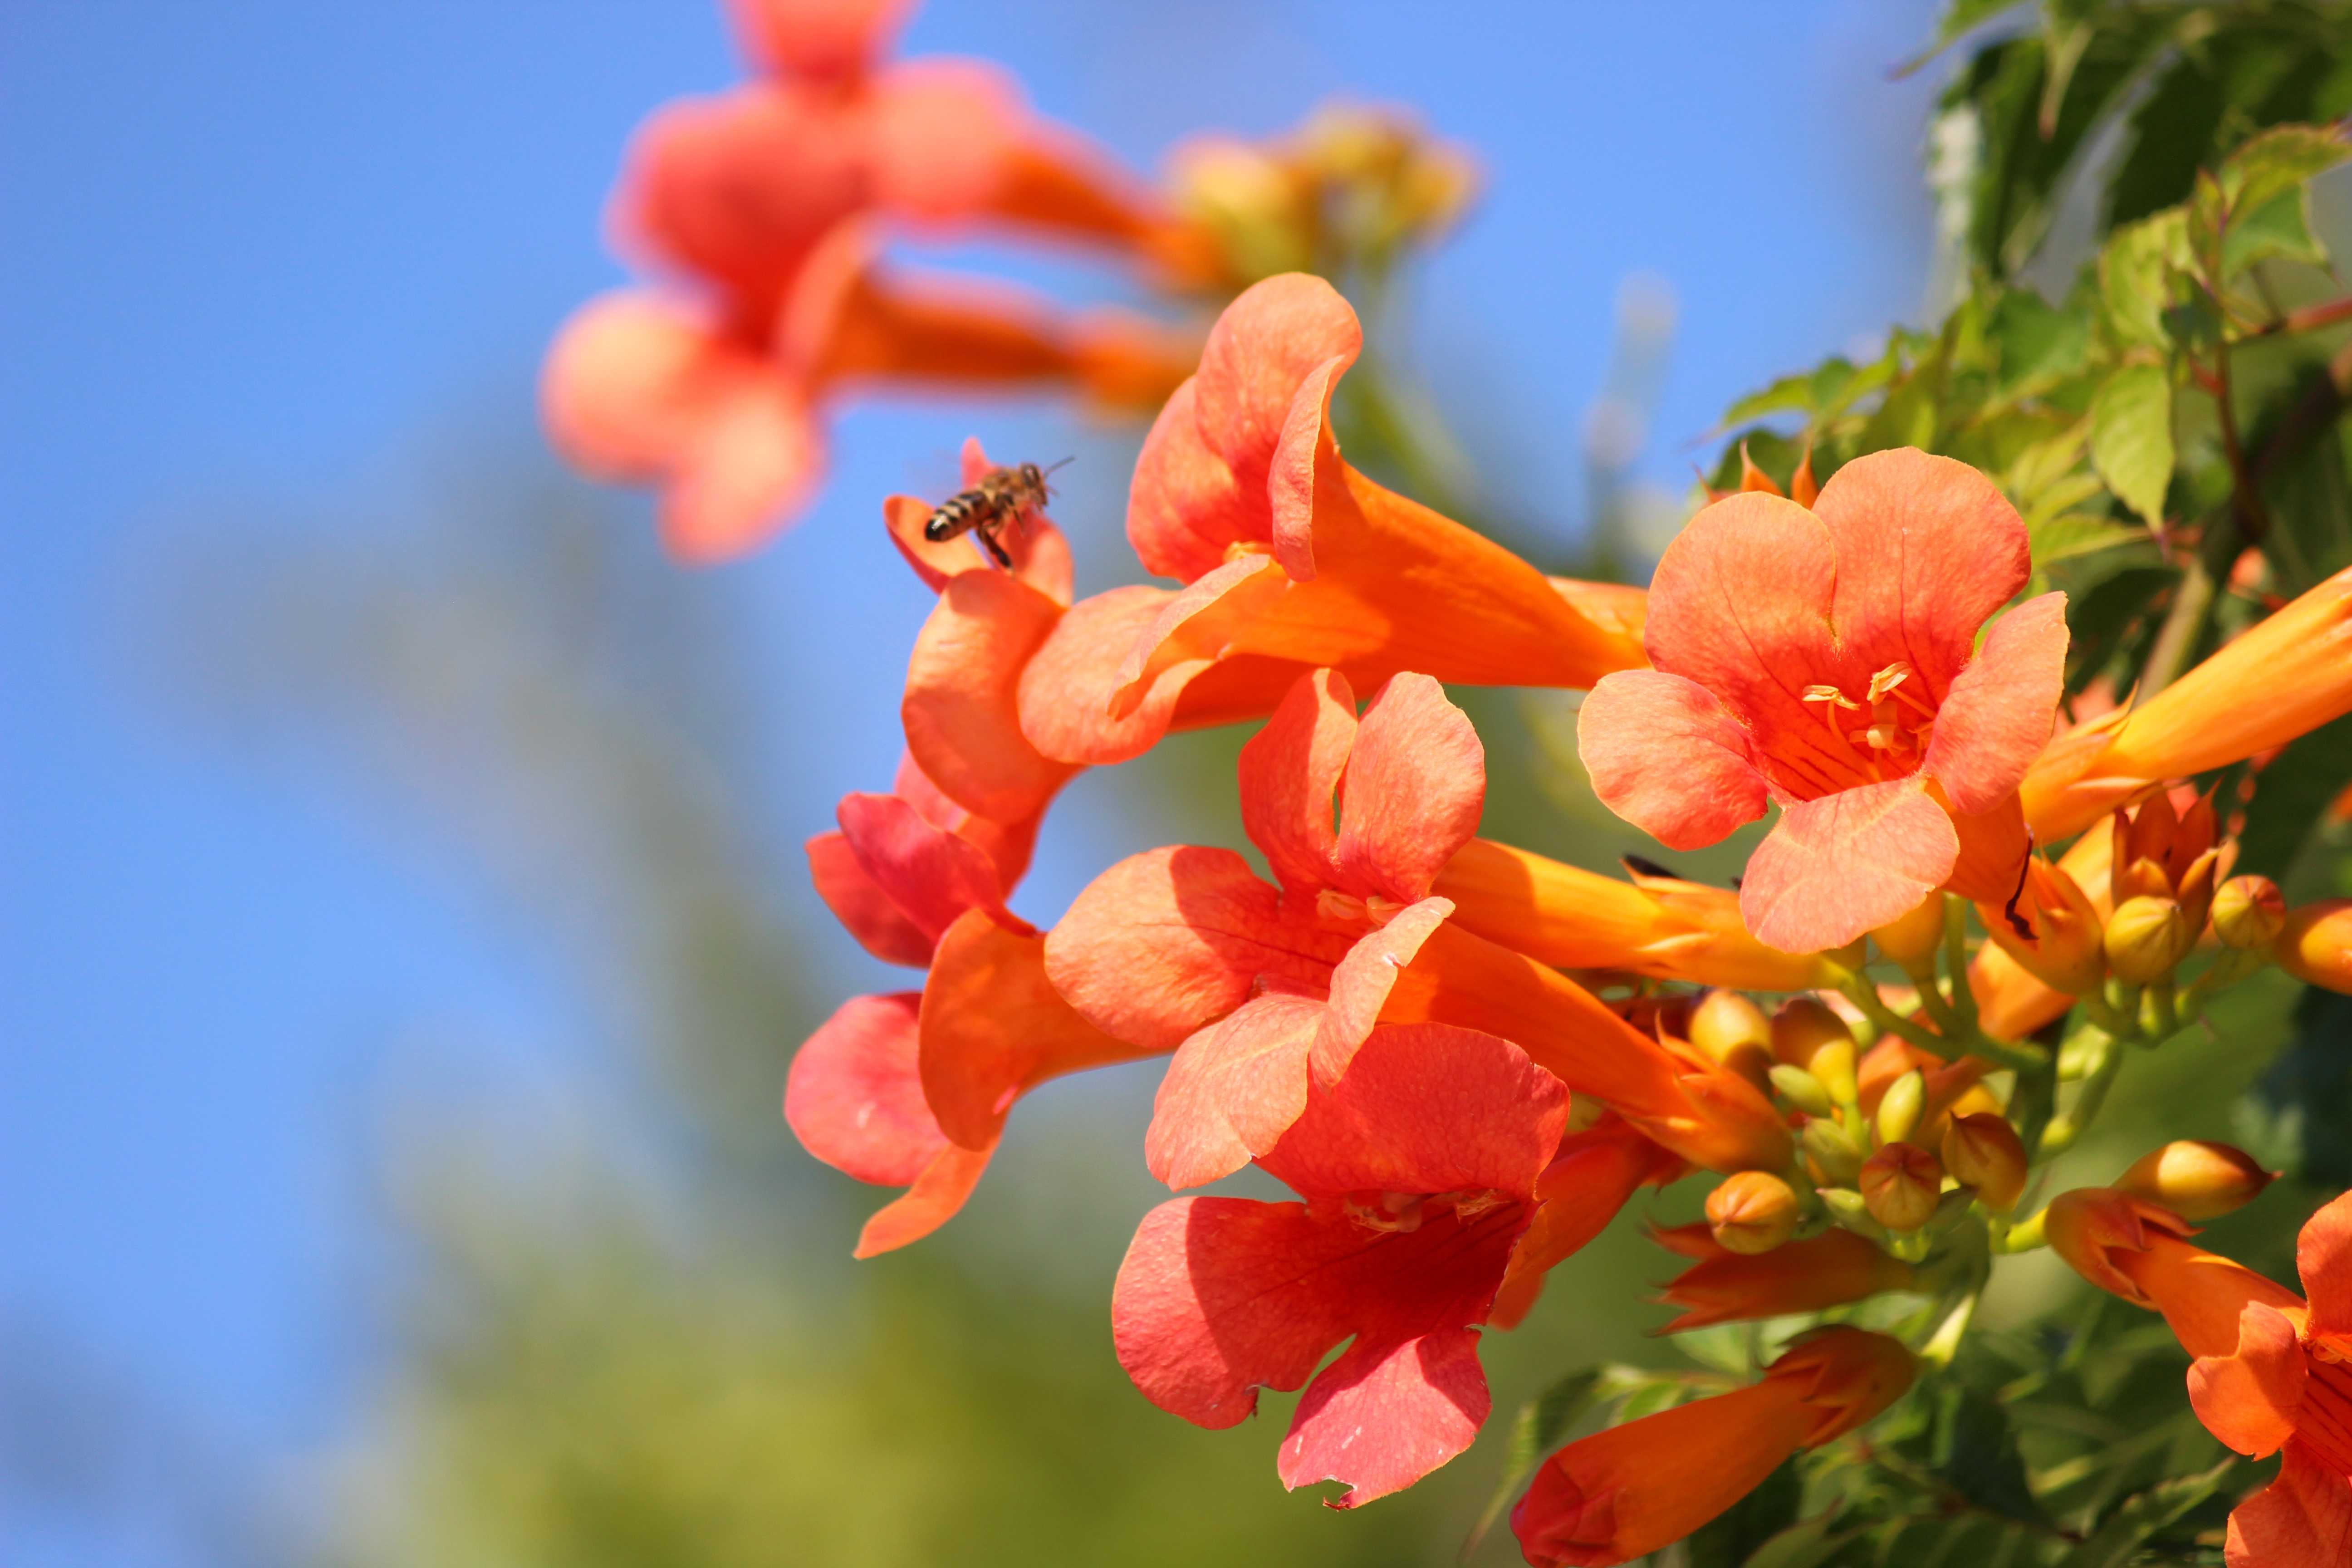
nature, blossom, plant, sweet, leaf, flower, petal, bloom, flying, fly, honey, summer, pollen, food, spring, red, produce, color, insect, macro, natural, autumn, botany, garden, healthy, flora, wildflower, flowers, close up, lovely, shrub, bee, beautiful, real, honeybee, nectar, organic, macro photography, flowering plant, honey bee, land plant